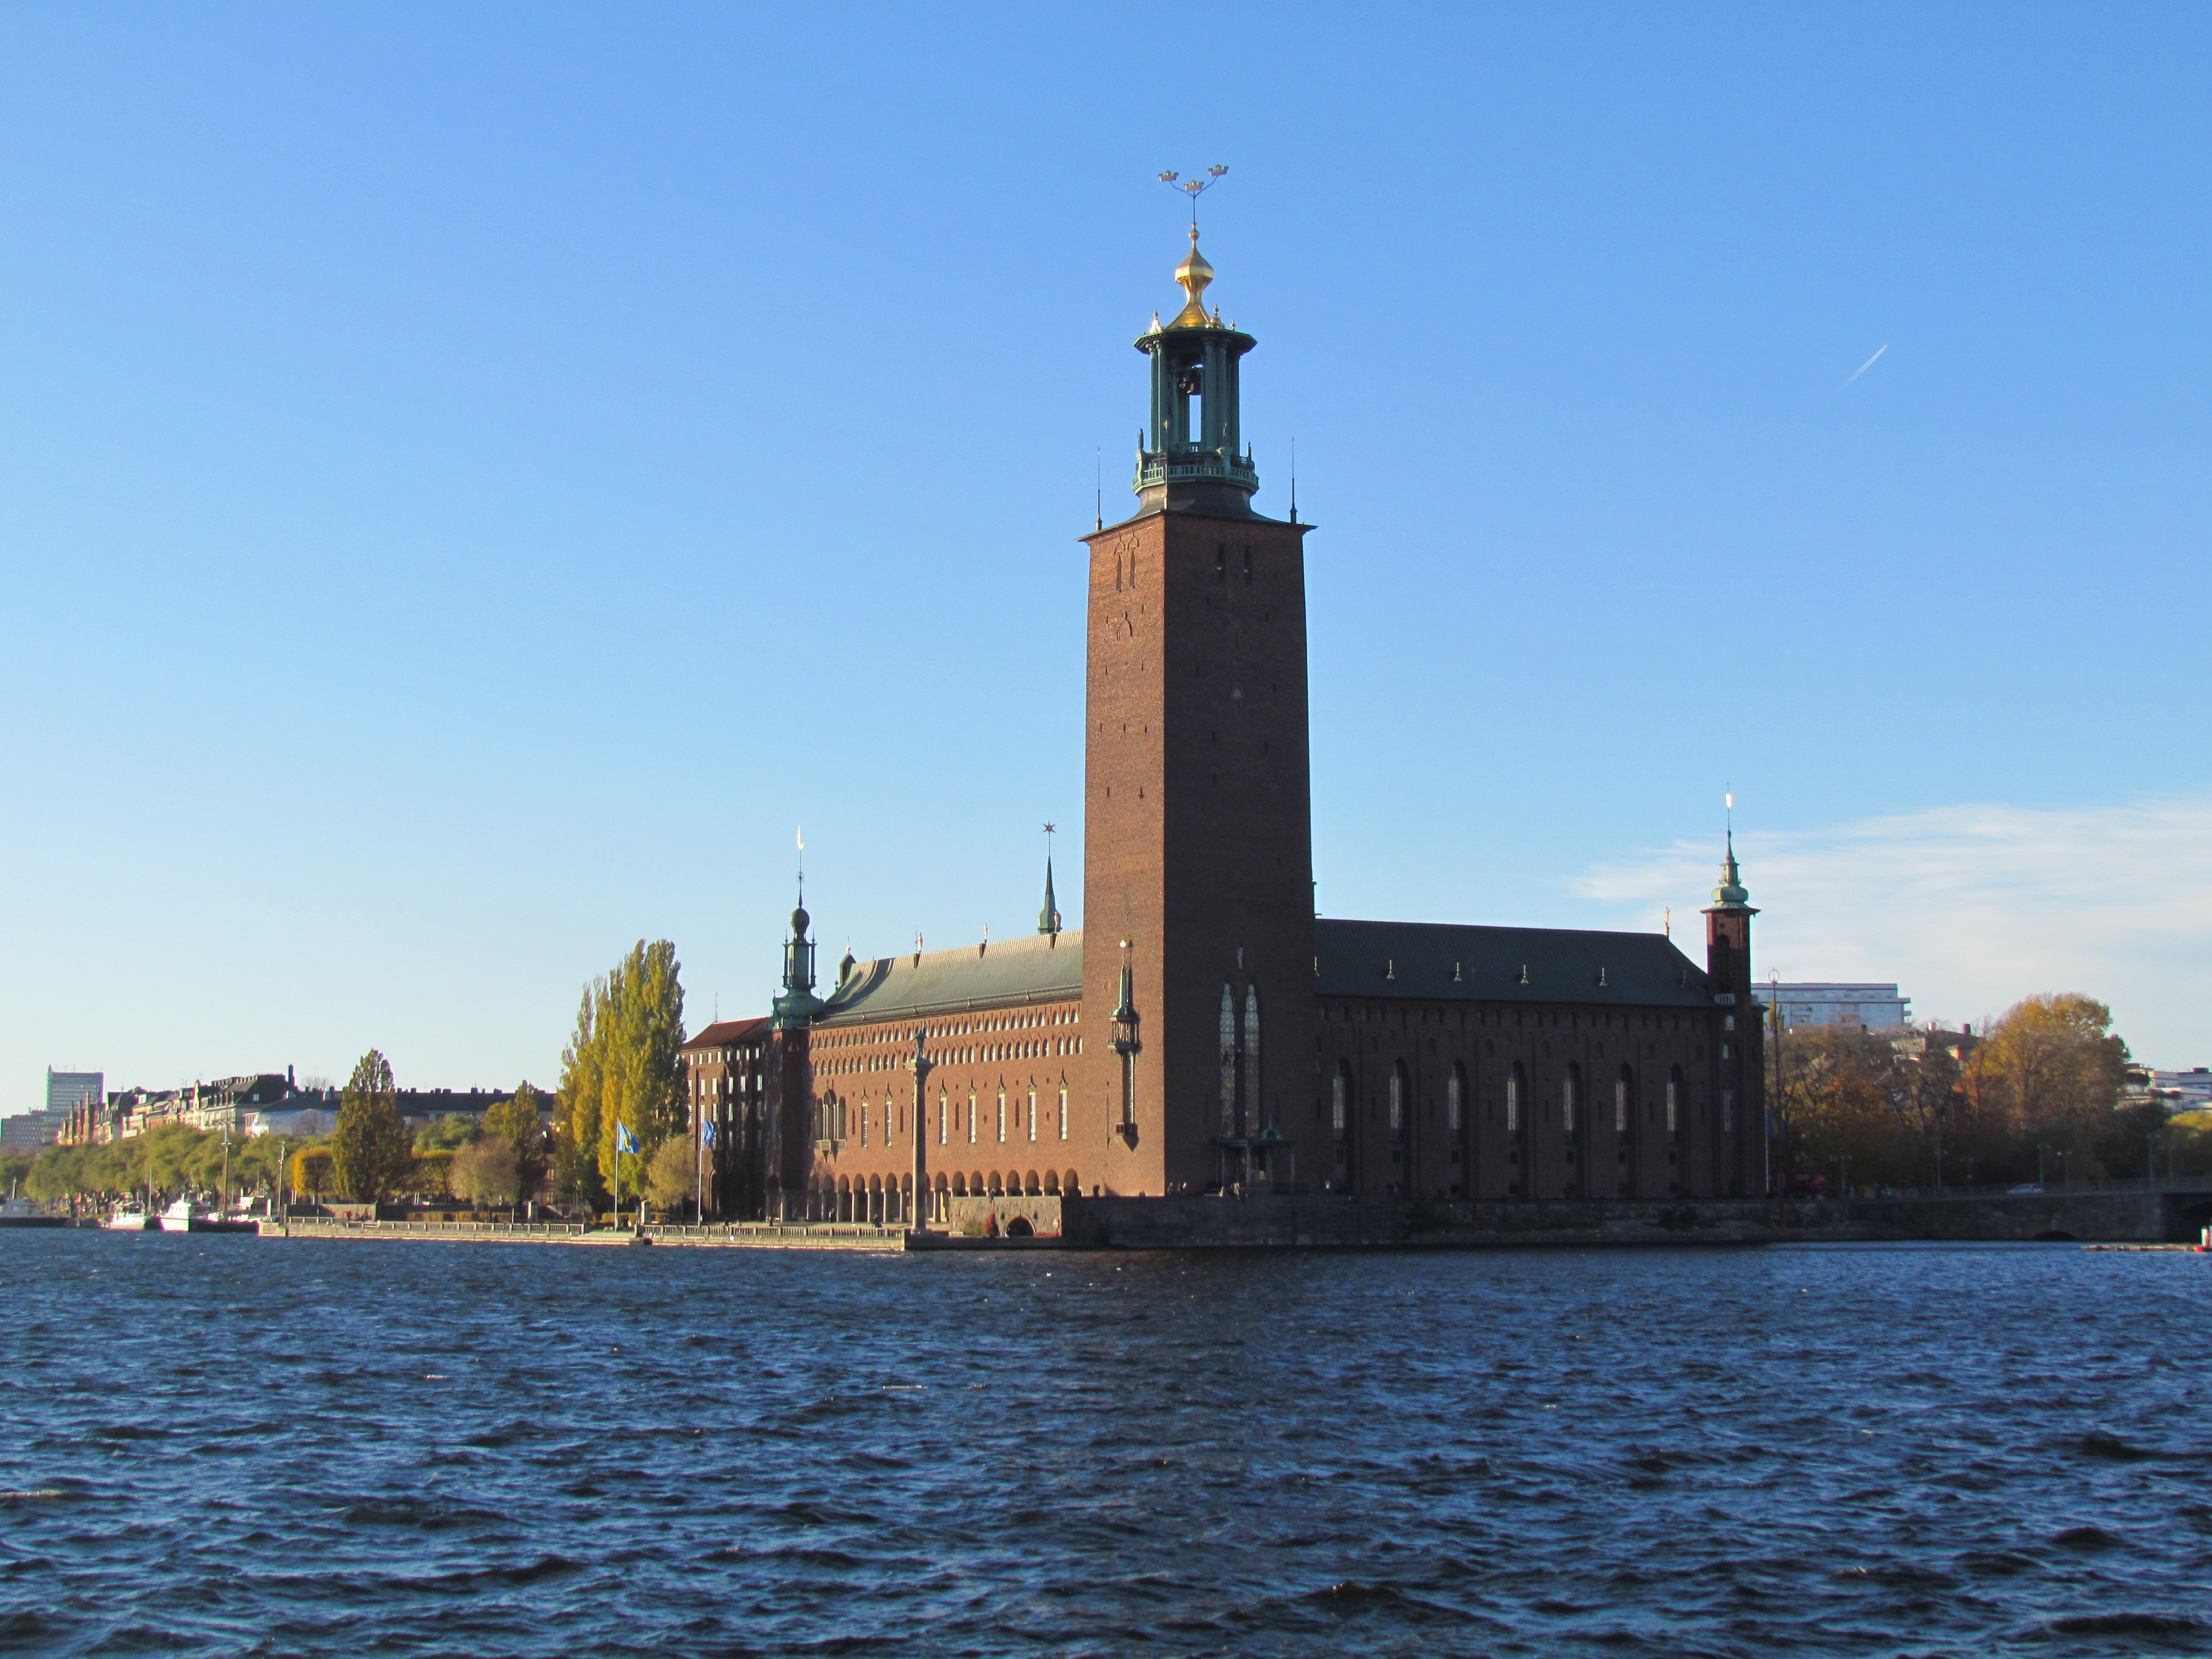
sea, coast, architecture, city, tower, landmark, harbor, waterway, steeple, sweden, stockholm, scandinavia, city hall